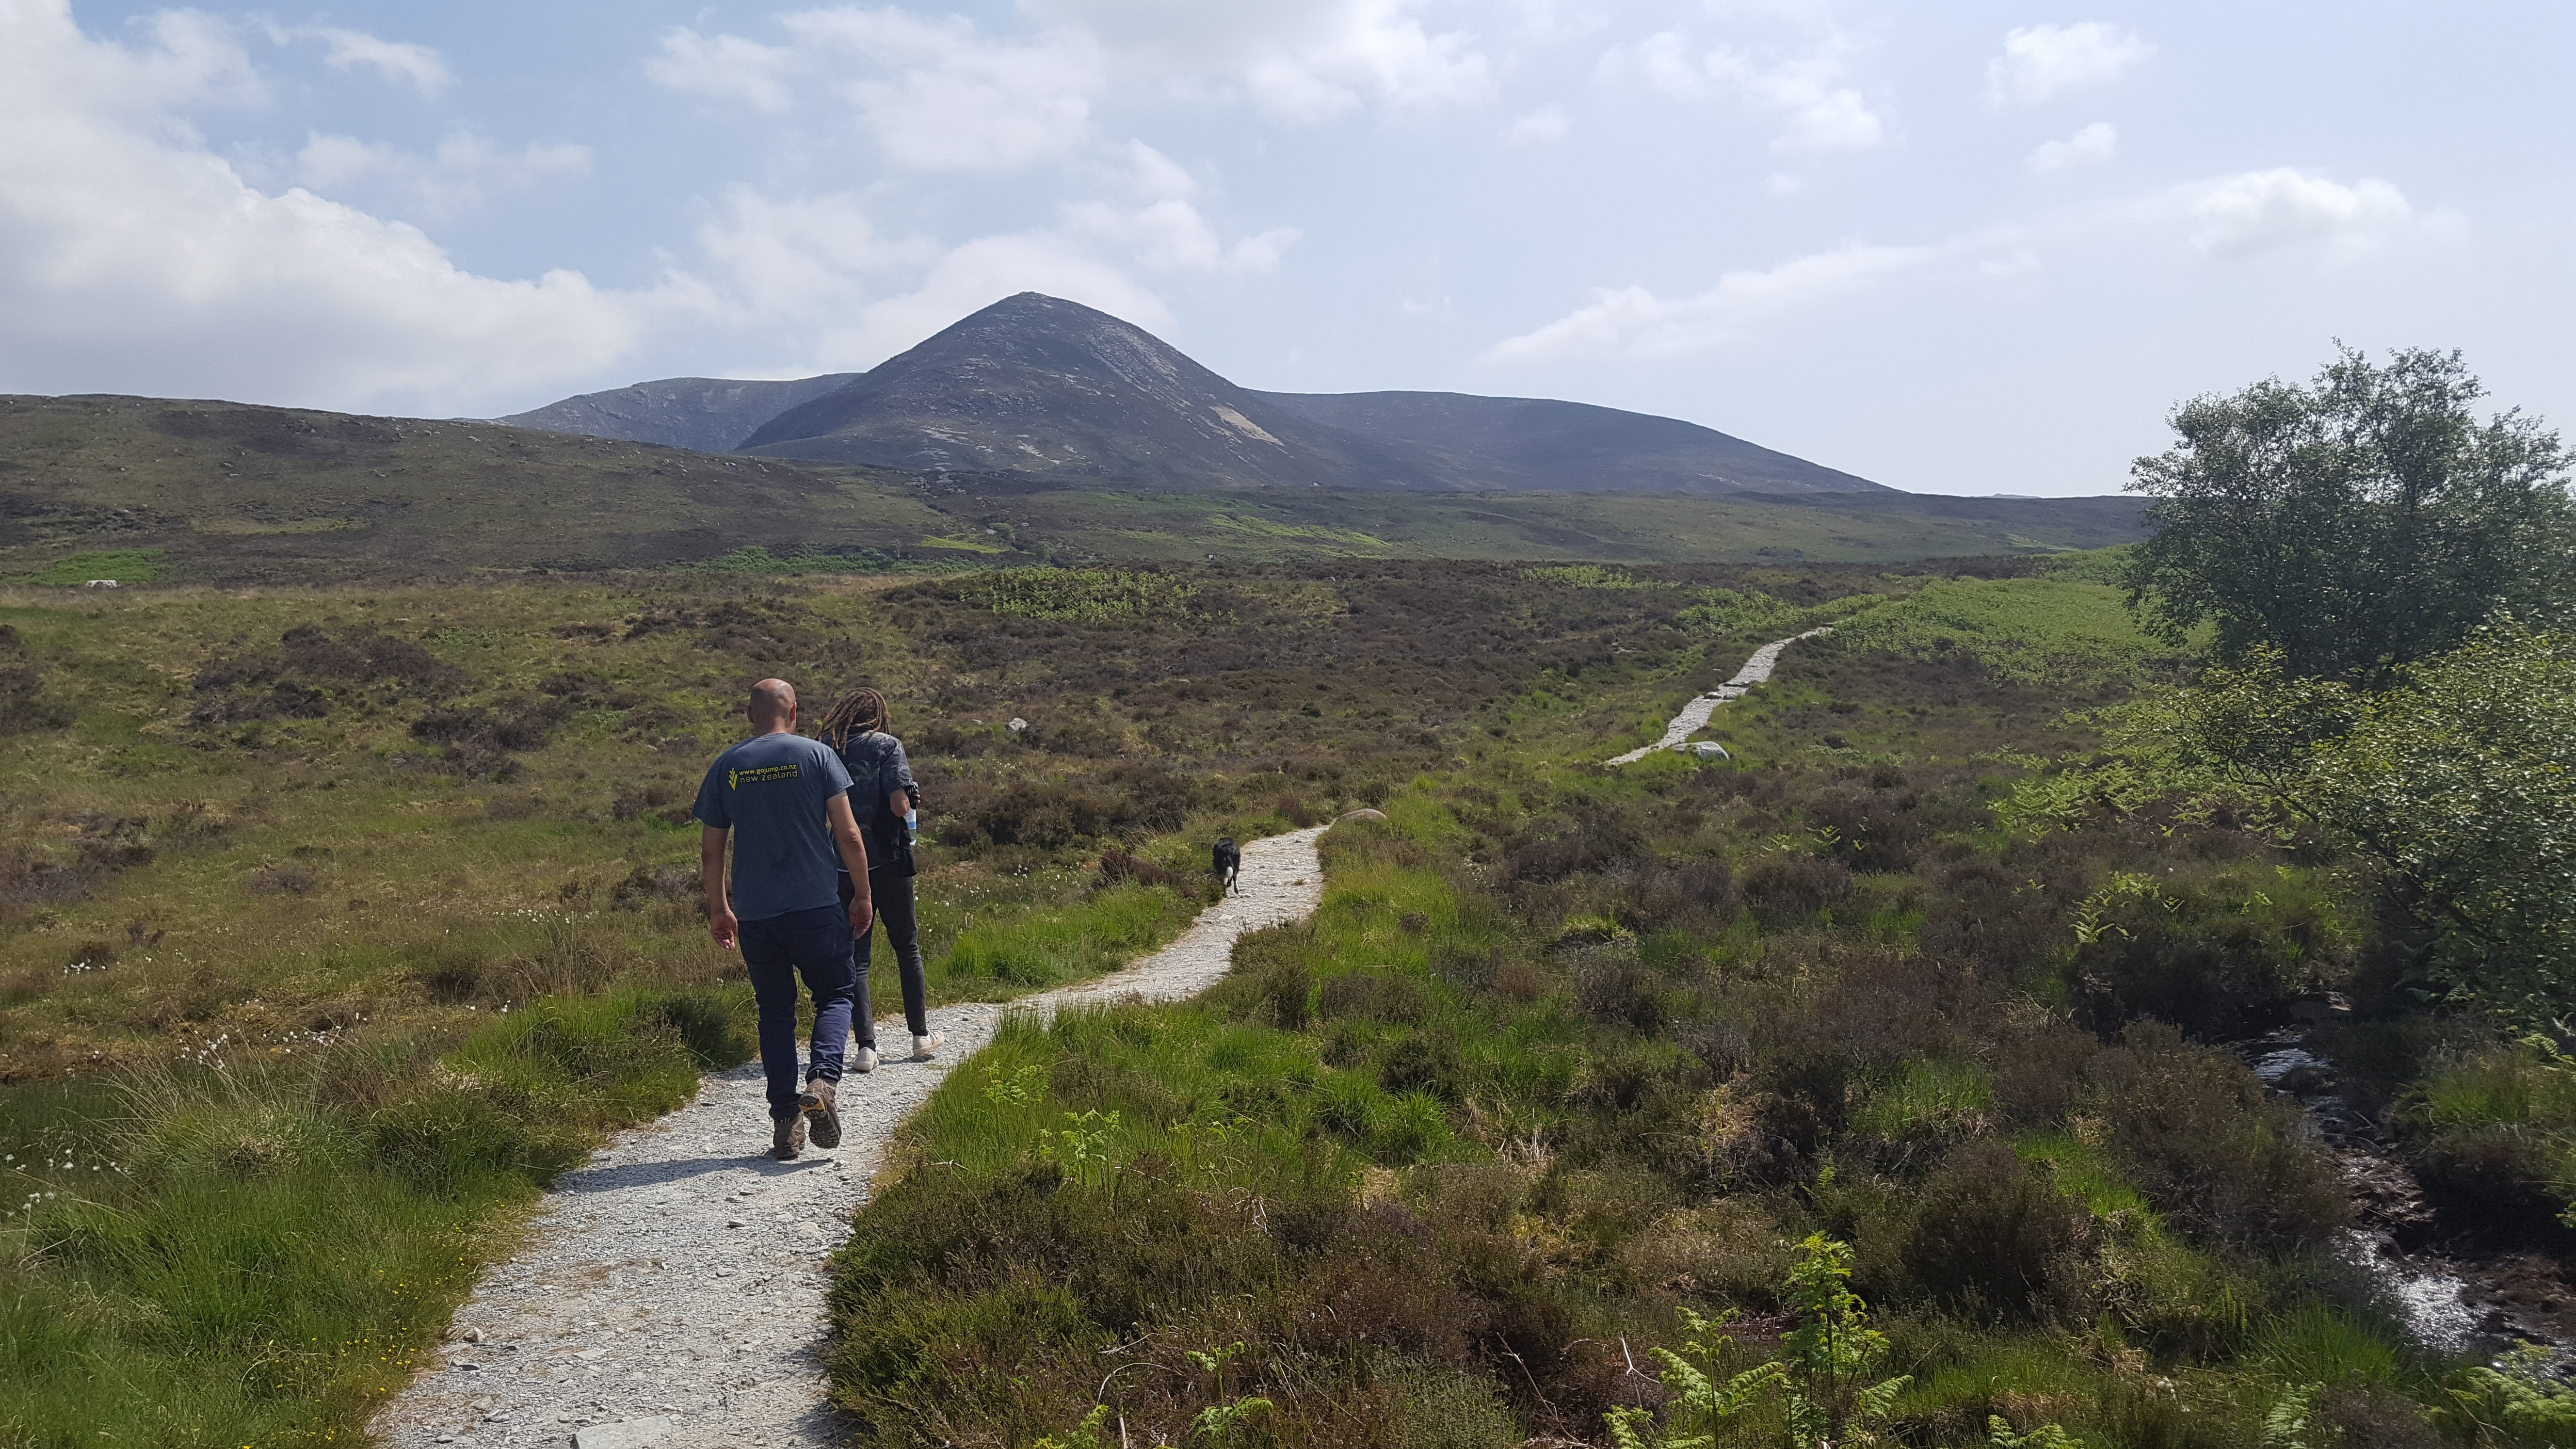
wilderness, walking, mountain, hiking, trail, hill, adventure, valley, mountain range, recreation, highland, ridge, sports, backpacking, plateau, fell, loch, ecosystem, landform, mountain pass, outdoor recreation, geographical feature, mountainous landforms